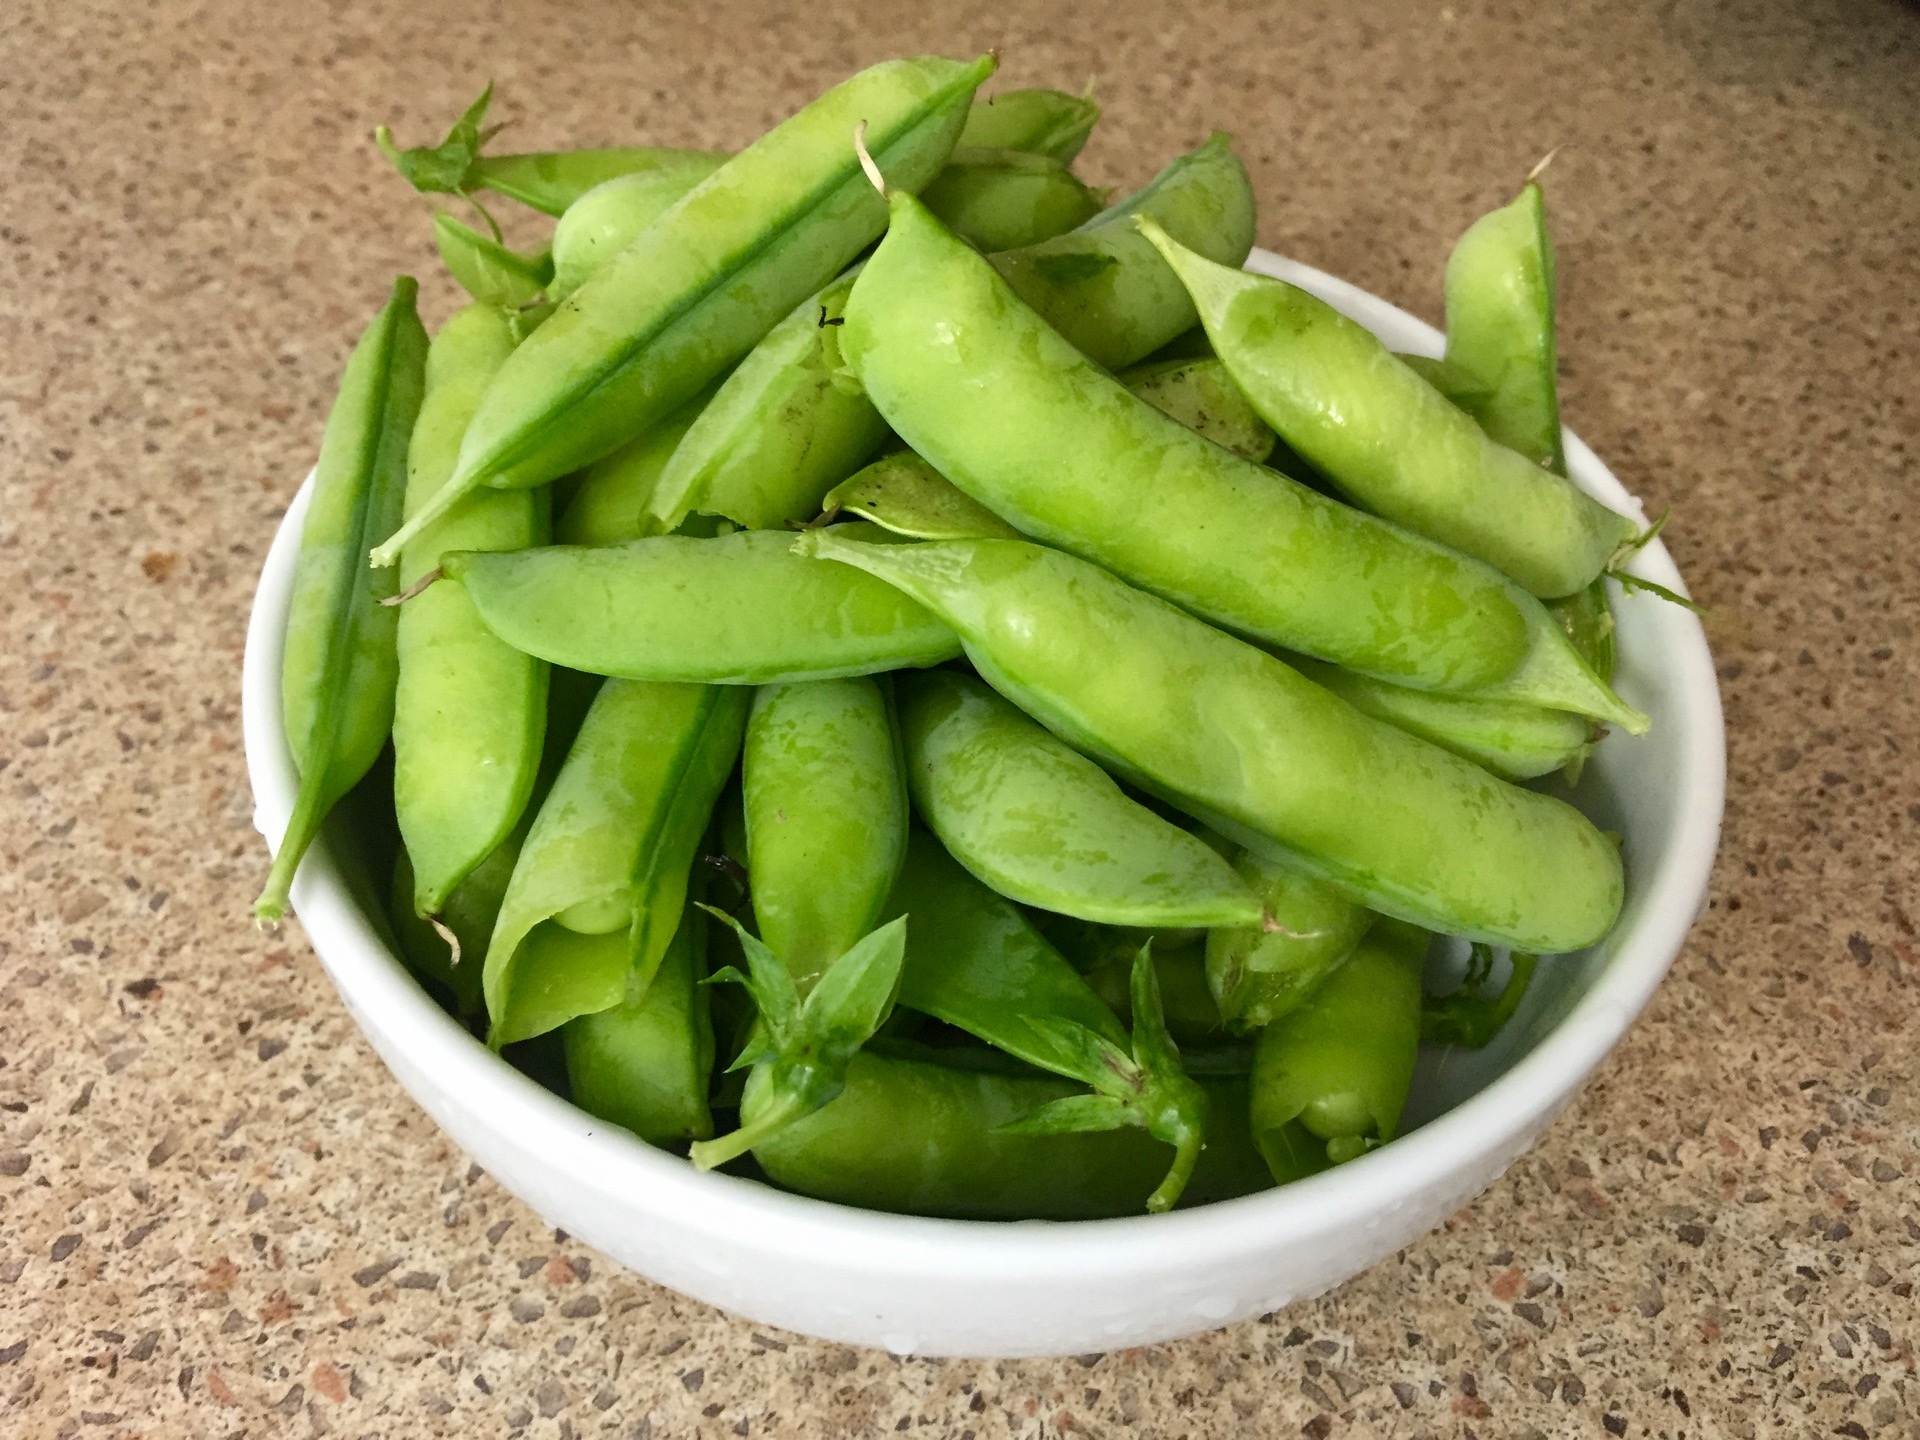
plant, fruit, sweet, ripe, dish, food, green, ingredient, produce, vegetable, crop, natural, fresh, garden, healthy, snack, cuisine, delicious, asian food, pea, nutrition, seasonal, tasty, vegan, vegetarian, raw, local, healthy food, edible, healthy eating, many, organic, peas, raw food, edamame, legume, starch, flowering plant, nutrients, sweet pea, side dish, broad bean, land plant, snap pea, common bean